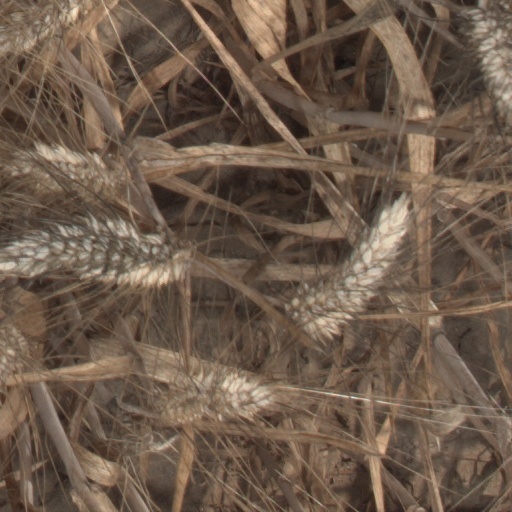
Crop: wheat